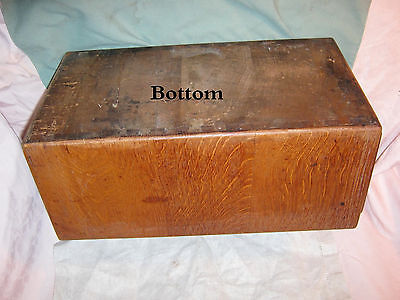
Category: cabinet